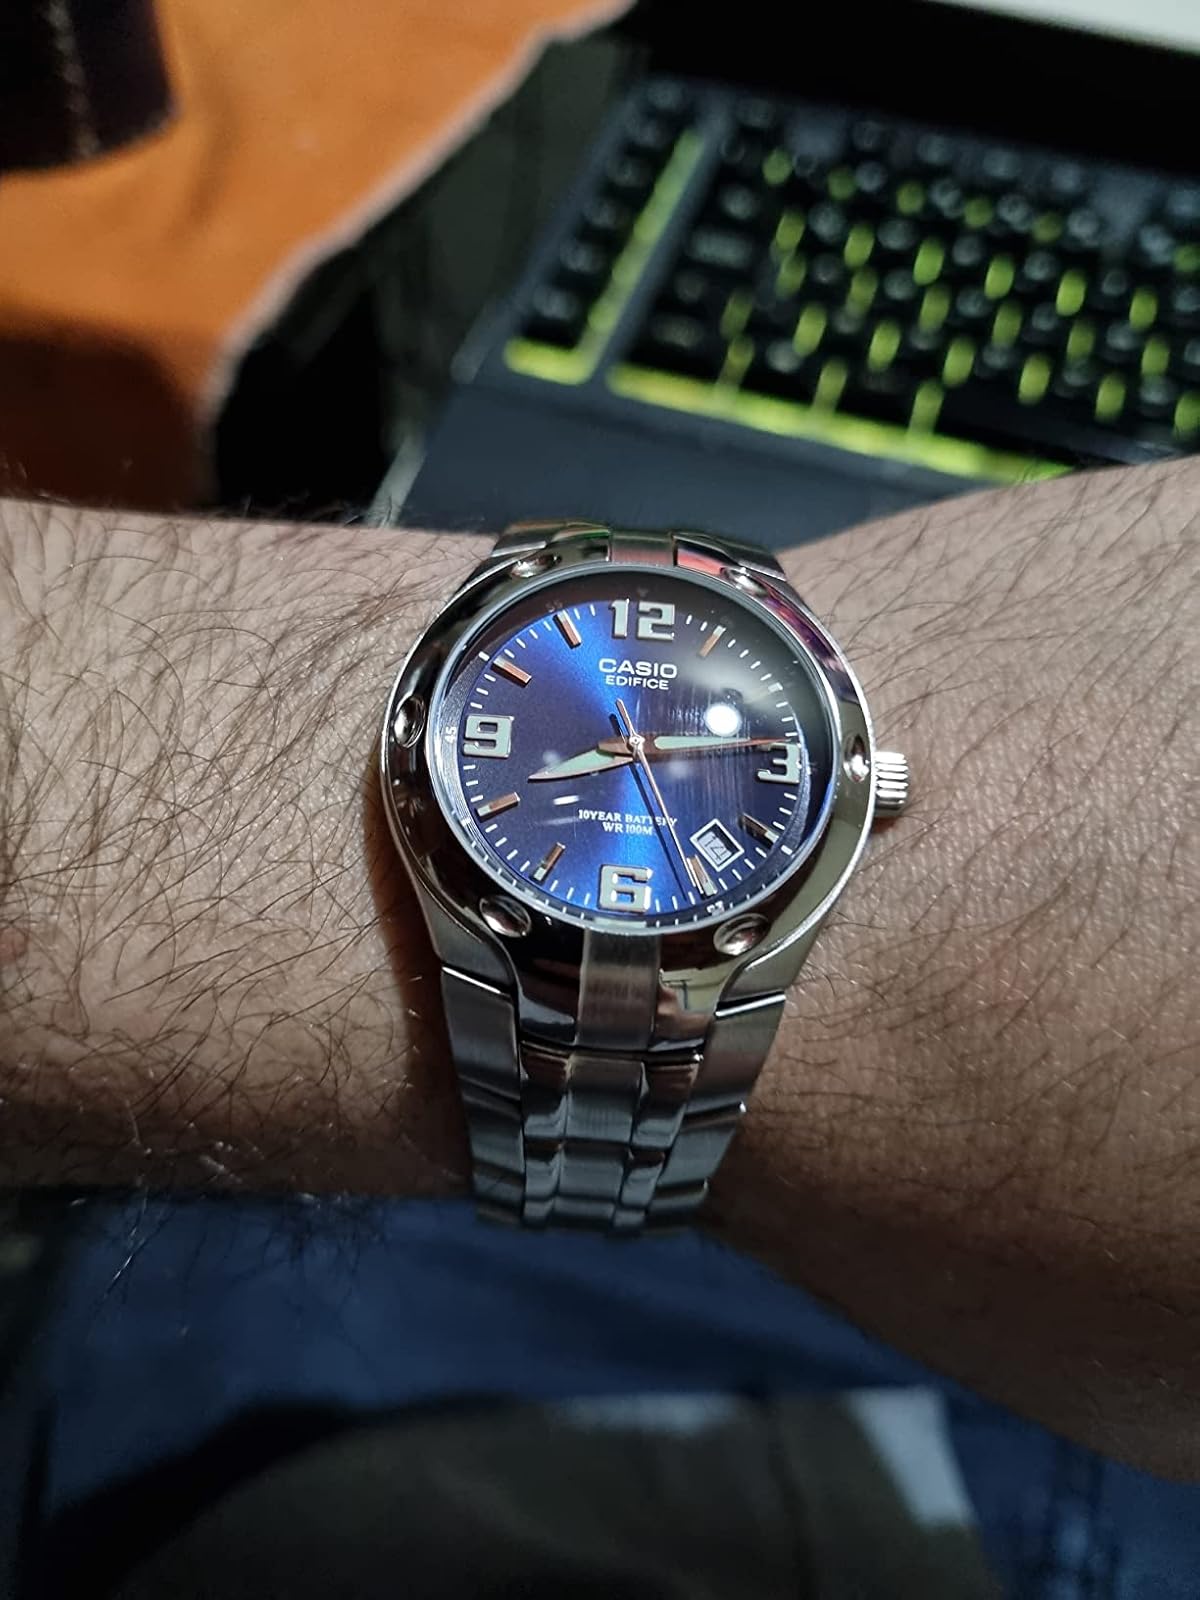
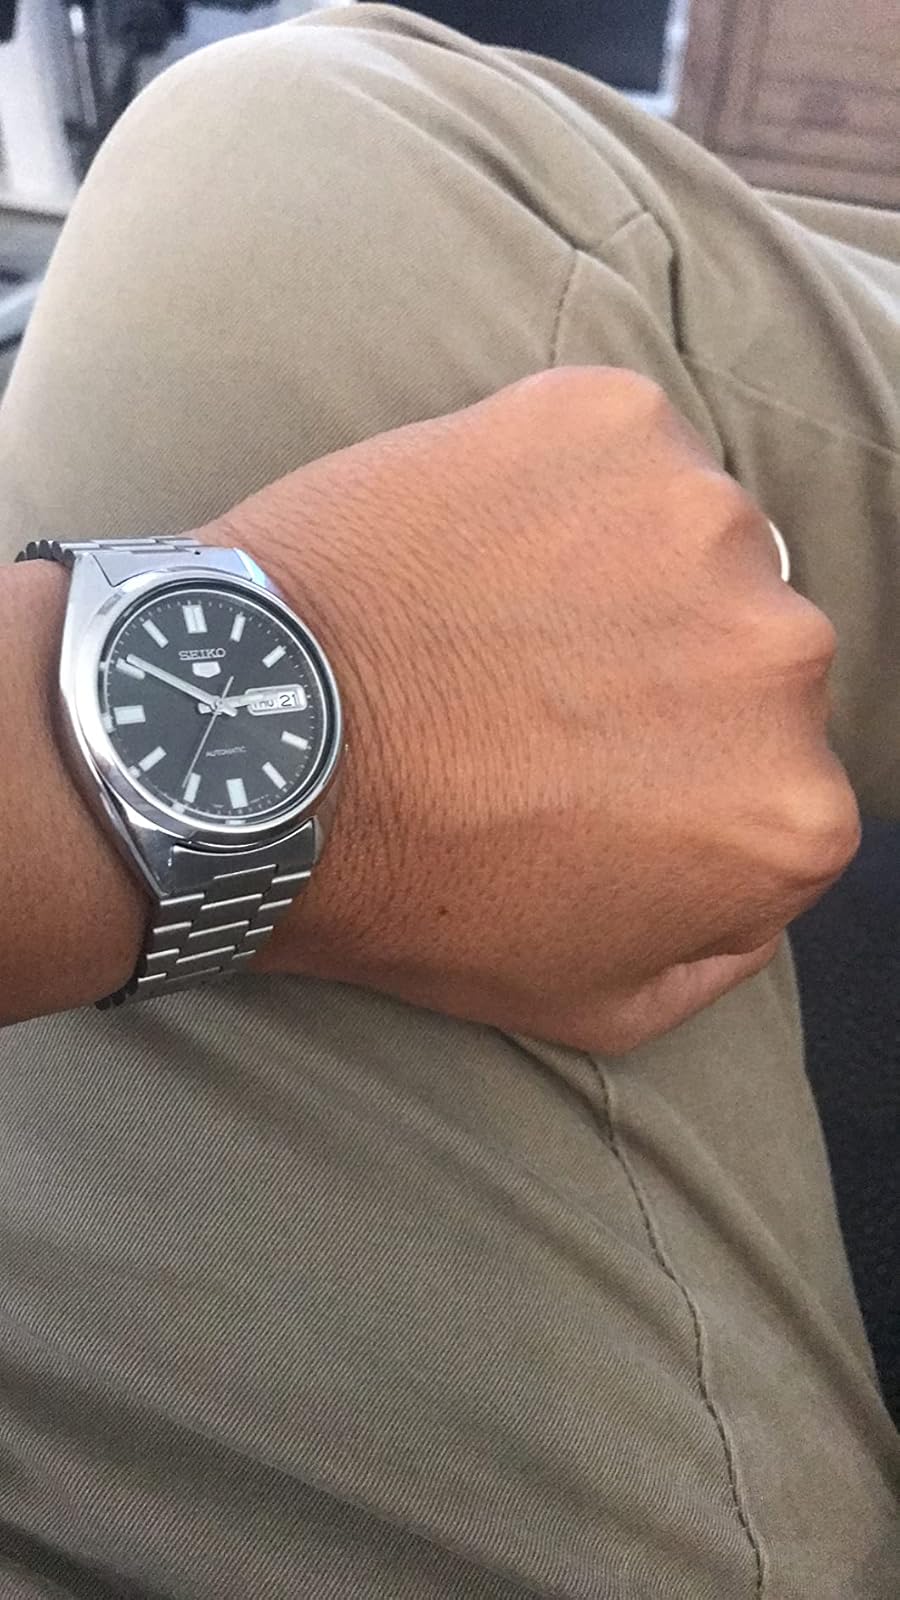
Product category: accessories_watch
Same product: no